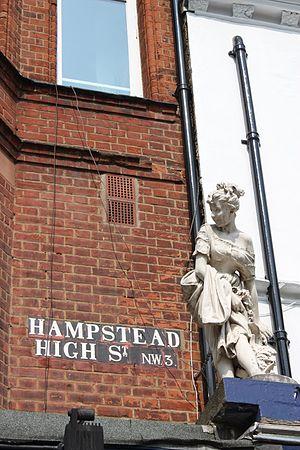
Plaque de rue à Hampstead High Street
Hampstead est un quartier de Londres.